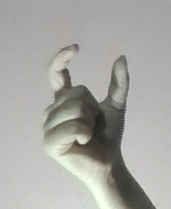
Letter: nun